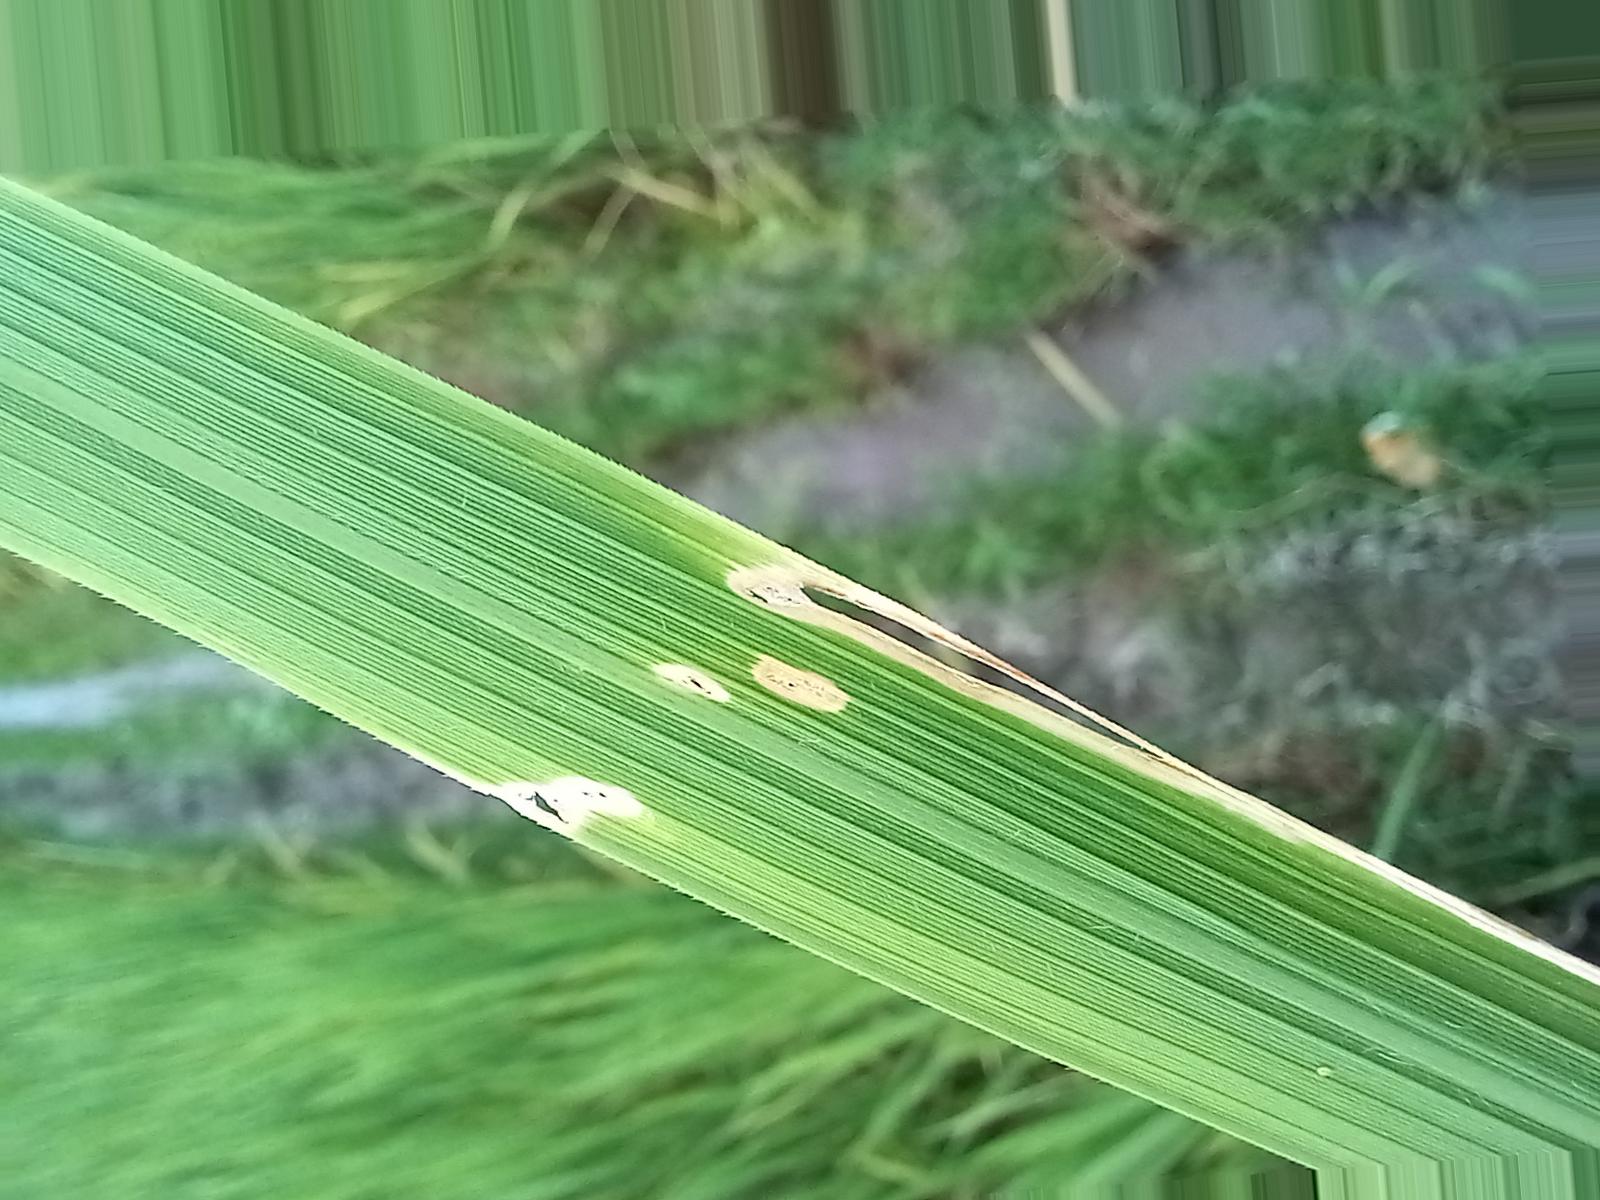
Nhãn: Sâu gai ( Hispa )